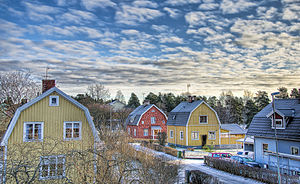
Surahammars kommun
Surahammar kommune ligger i landskapet Västmanland i länet Västmanlands län i Sverige. Kommunens administrationscenter ligger i byen Surahammar, ca. 20 km nordvest for Vesterås.